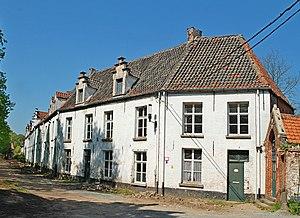
Belgique - Flandre-Orientale - Termonde - Béguinage Saint-Alexis
Le béguinage Saint-Alexis est un béguinage situé à Termonde dans la province de Flandre-Orientale en Belgique et qui fut fondé à la fin du XIIIᵉ siècle.